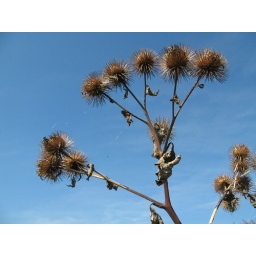
Thistle against blue sky